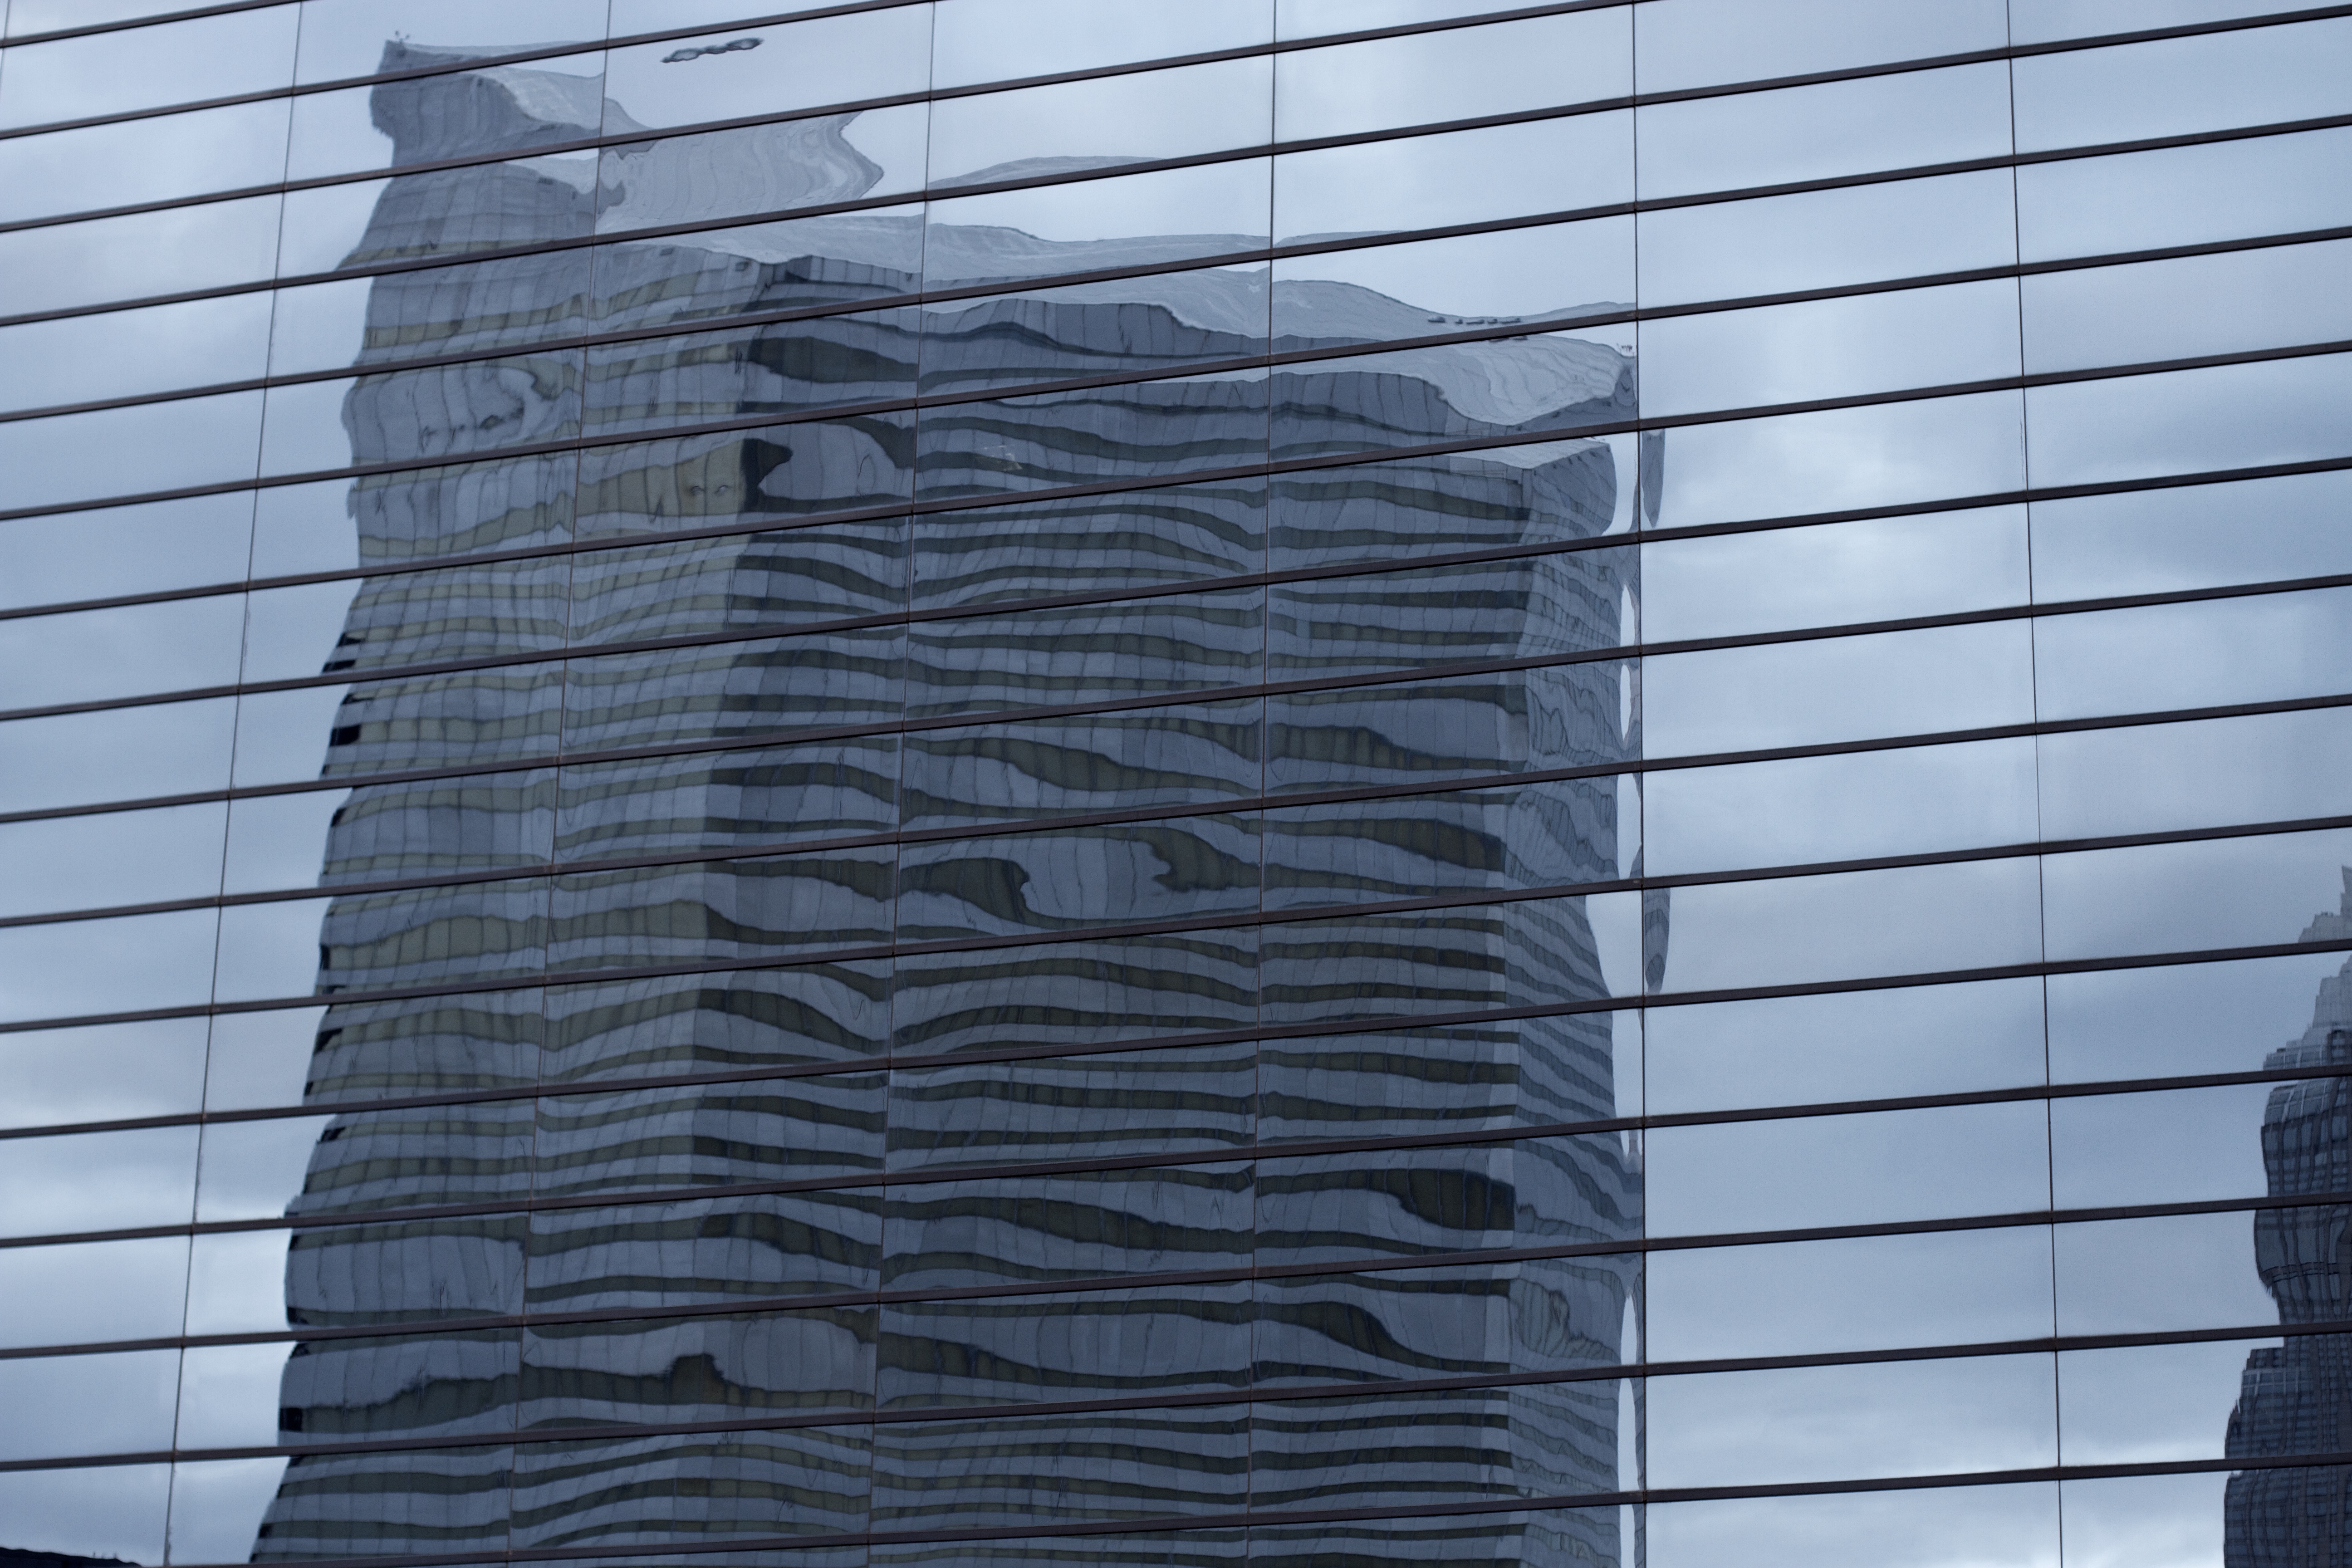
window, roof, skyscraper, wall, line, reflection, facade, material, interior design, window blind, raildog, siding, window covering, window treatment